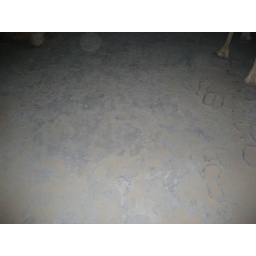
sand on the floor in some areas of the museum gives a feeling of attention to detail